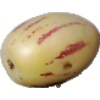
Label: pepino